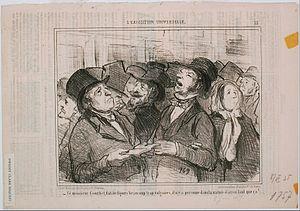
Le réalisme est un mouvement artistique apparu en France et en Grande-Bretagne au milieu du XIXᵉ siècle, qui, affirmant sa différence quant au romantisme, se caractérise par une quête du réel, une représentation brute de la vie quotidienne et l'exploration de thèmes sociétaux. Le réalisme n'est pas une tentative d'imitation servile du réel, et ne se limite pas à la peinture.